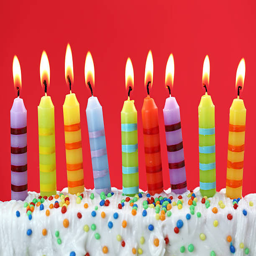
birthday candles are in a cake